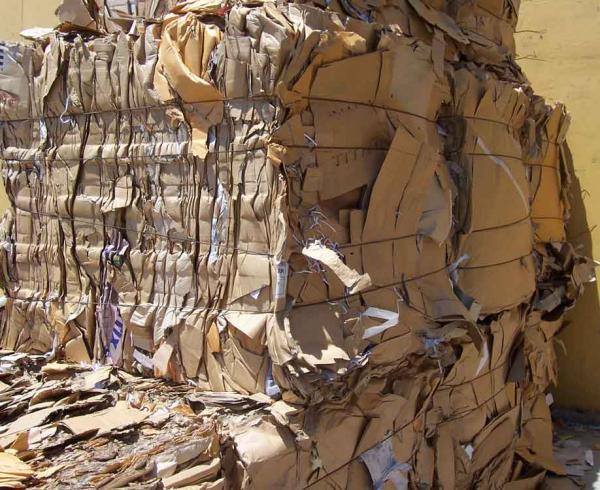
Label: cardboard